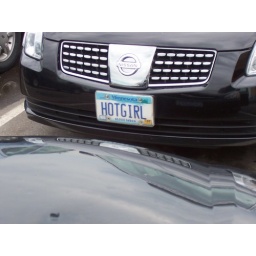
I found a hot girl in the movie theater parking lot!!!